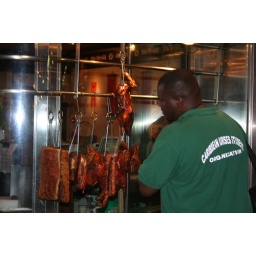
Alvin from Barbados, and ducks in a chinatown restaurant window